Estadio José Pachencho Romero

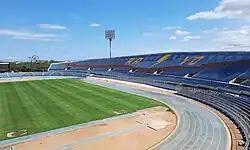
The stadium refurbished in 2023

Estadio José Encarnación "Pachencho" Romero is a sports stadium in Maracaibo, capital of the Zulia state, in Venezuela. The stadium holds 40,800 spectators. The pitch was originally surrounded by both a running track and a scorched concrete cycling track, the latter being replaced with new stands due to the celebration of Copa América 2007.